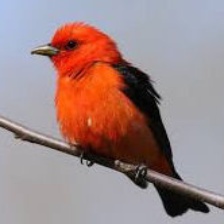
Species: SCARLET TANAGER
Scientific name: PIRANGA OLIVACEA